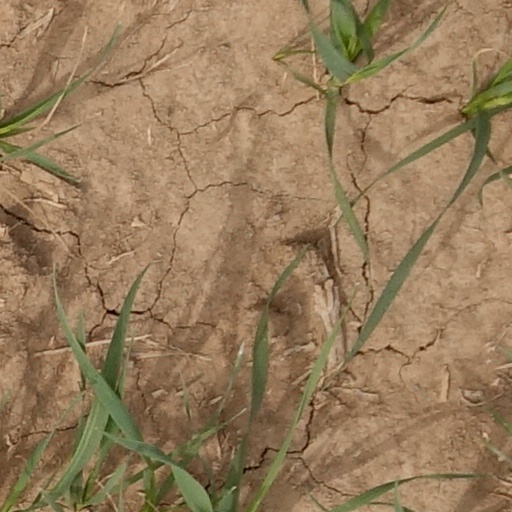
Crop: wheat